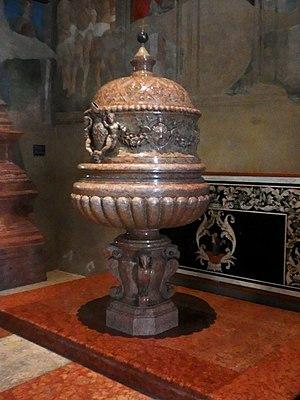
La Cathédrale de Modène est la première église de la ville de Modène et de l'archidiocèse de Modène-Nonantola en Émilie-Romagne.